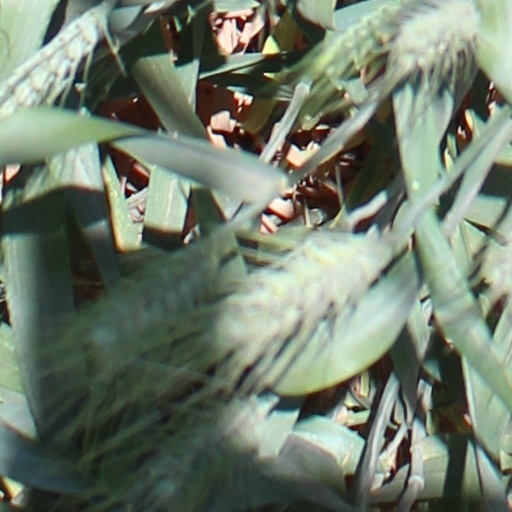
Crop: wheat